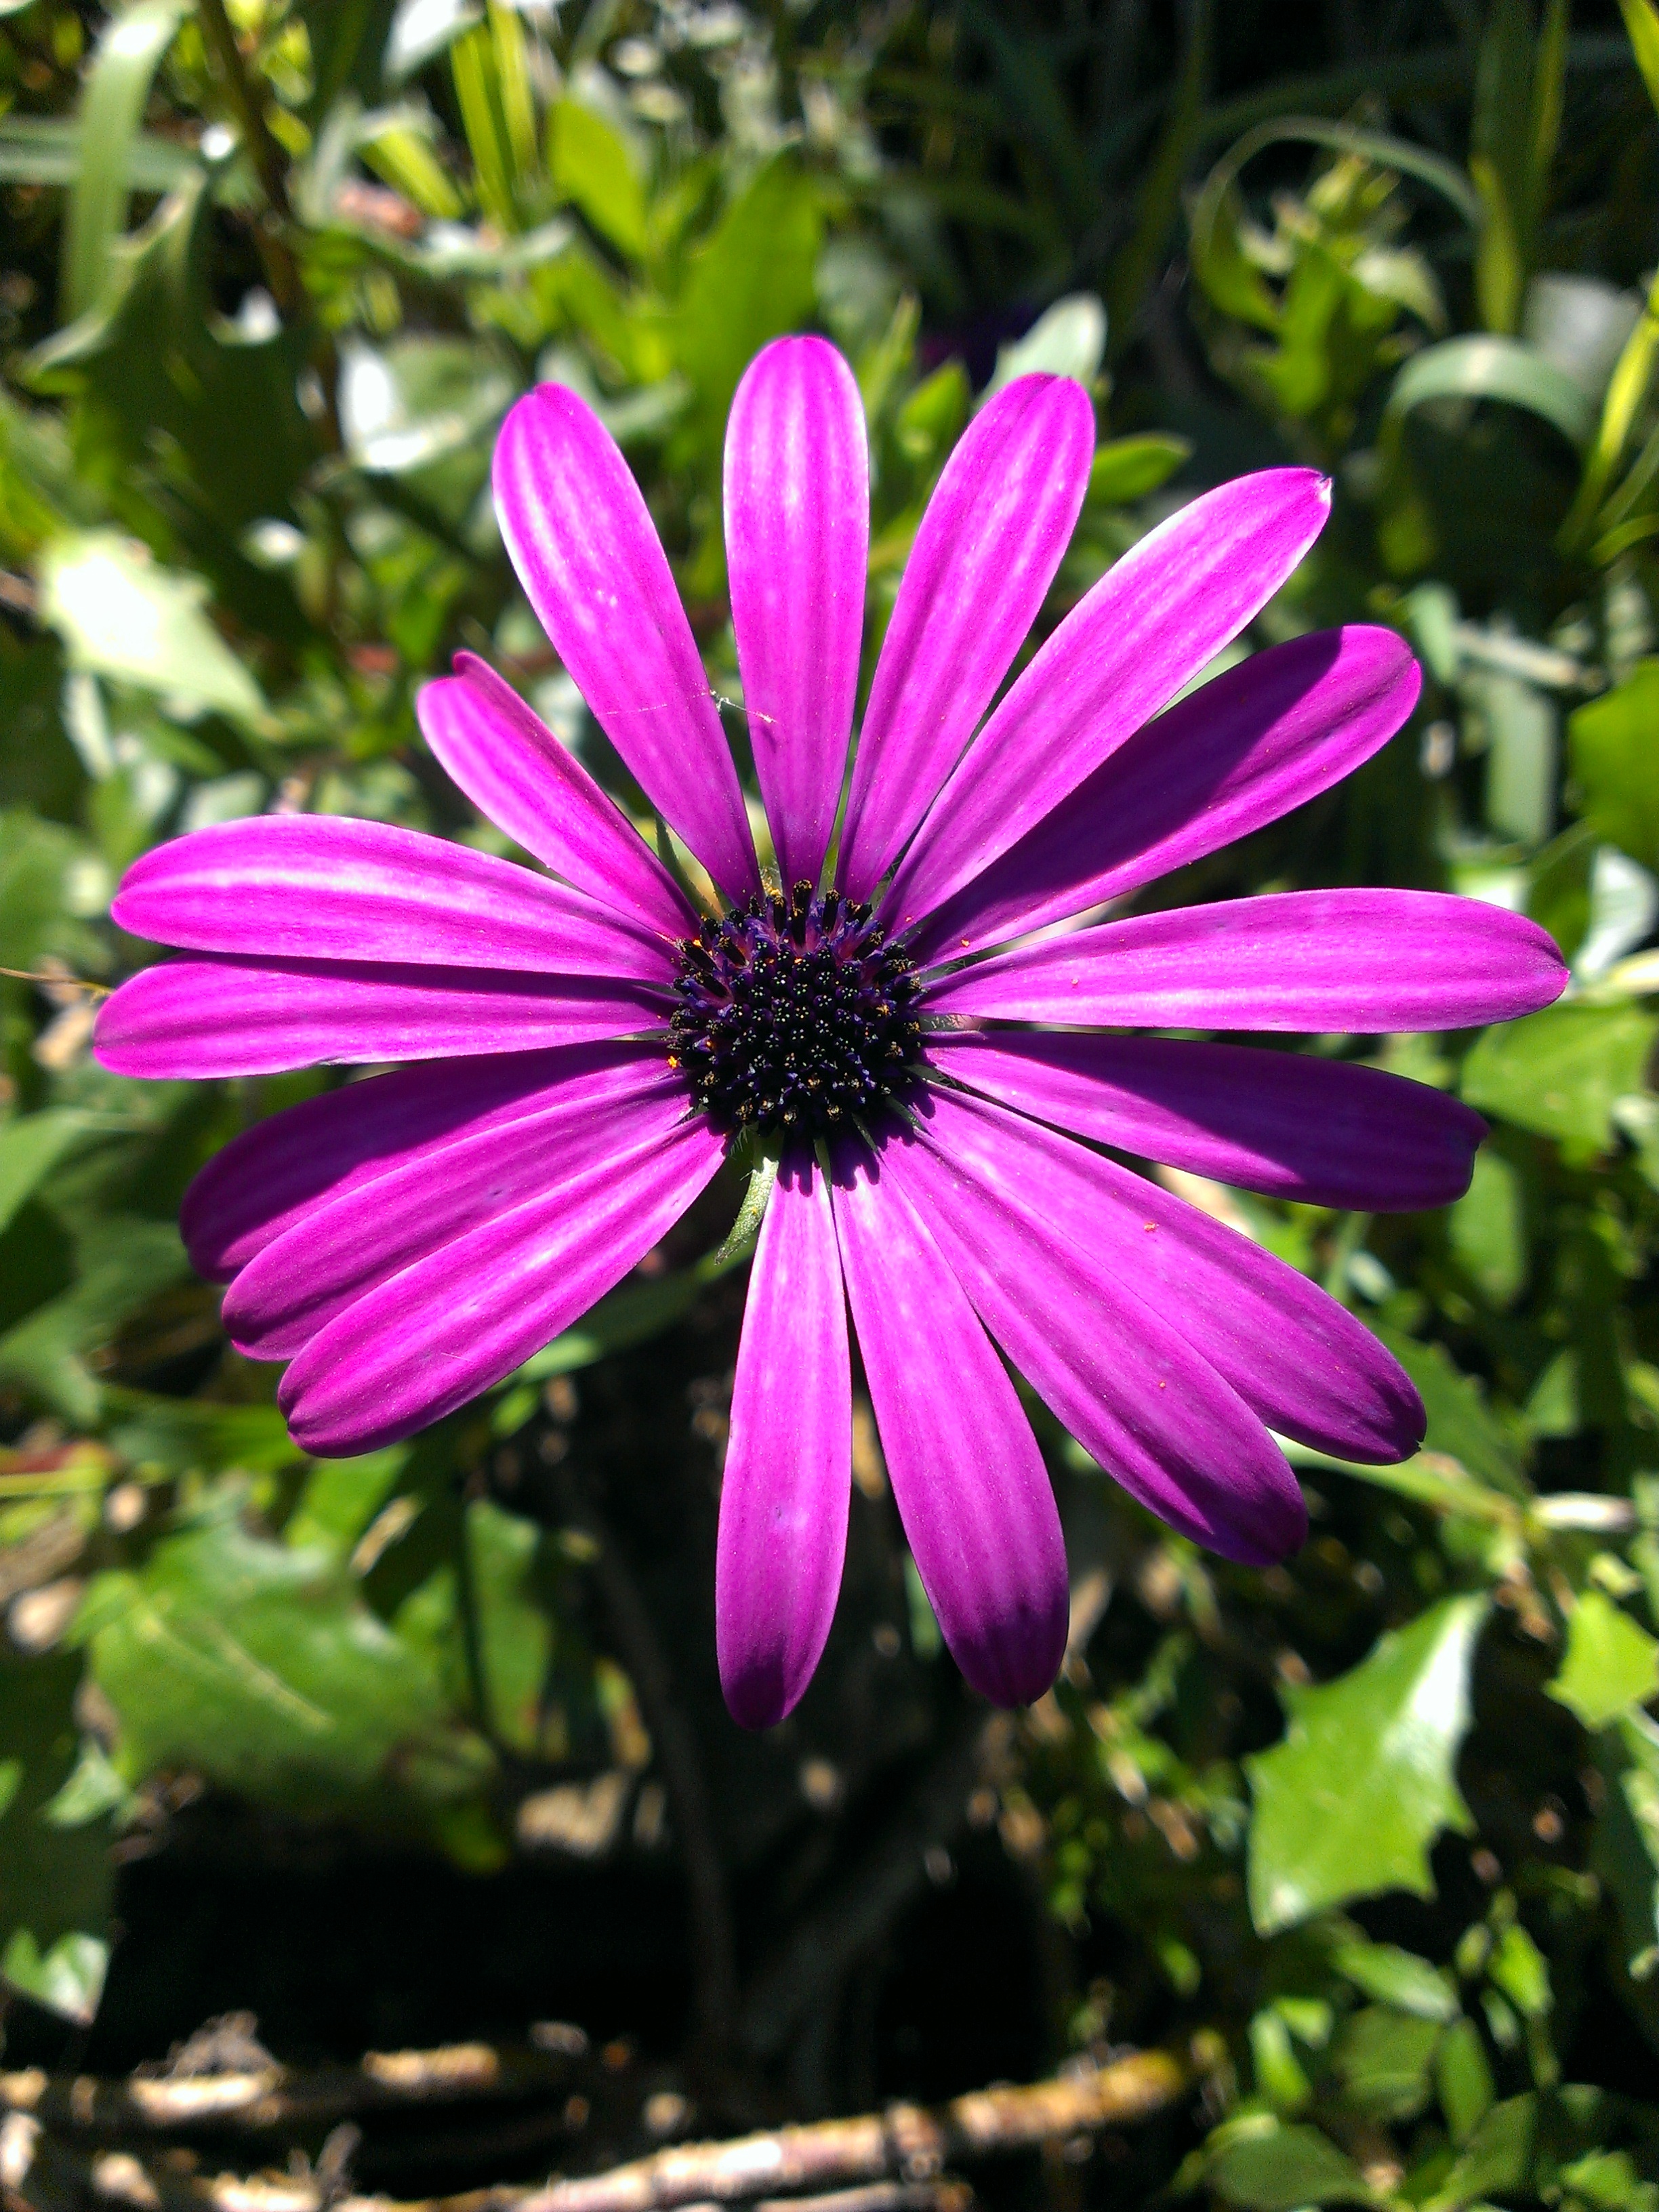
nature, plant, leaf, flower, purple, petal, bloom, summer, daisy, spring, green, natural, botany, garden, flora, botanical, life, wildflower, violet, coneflower, vibrant, purple flower, macro photography, flowering plant, daisy family, african daisy, annual plant, land plant, garden cosmos